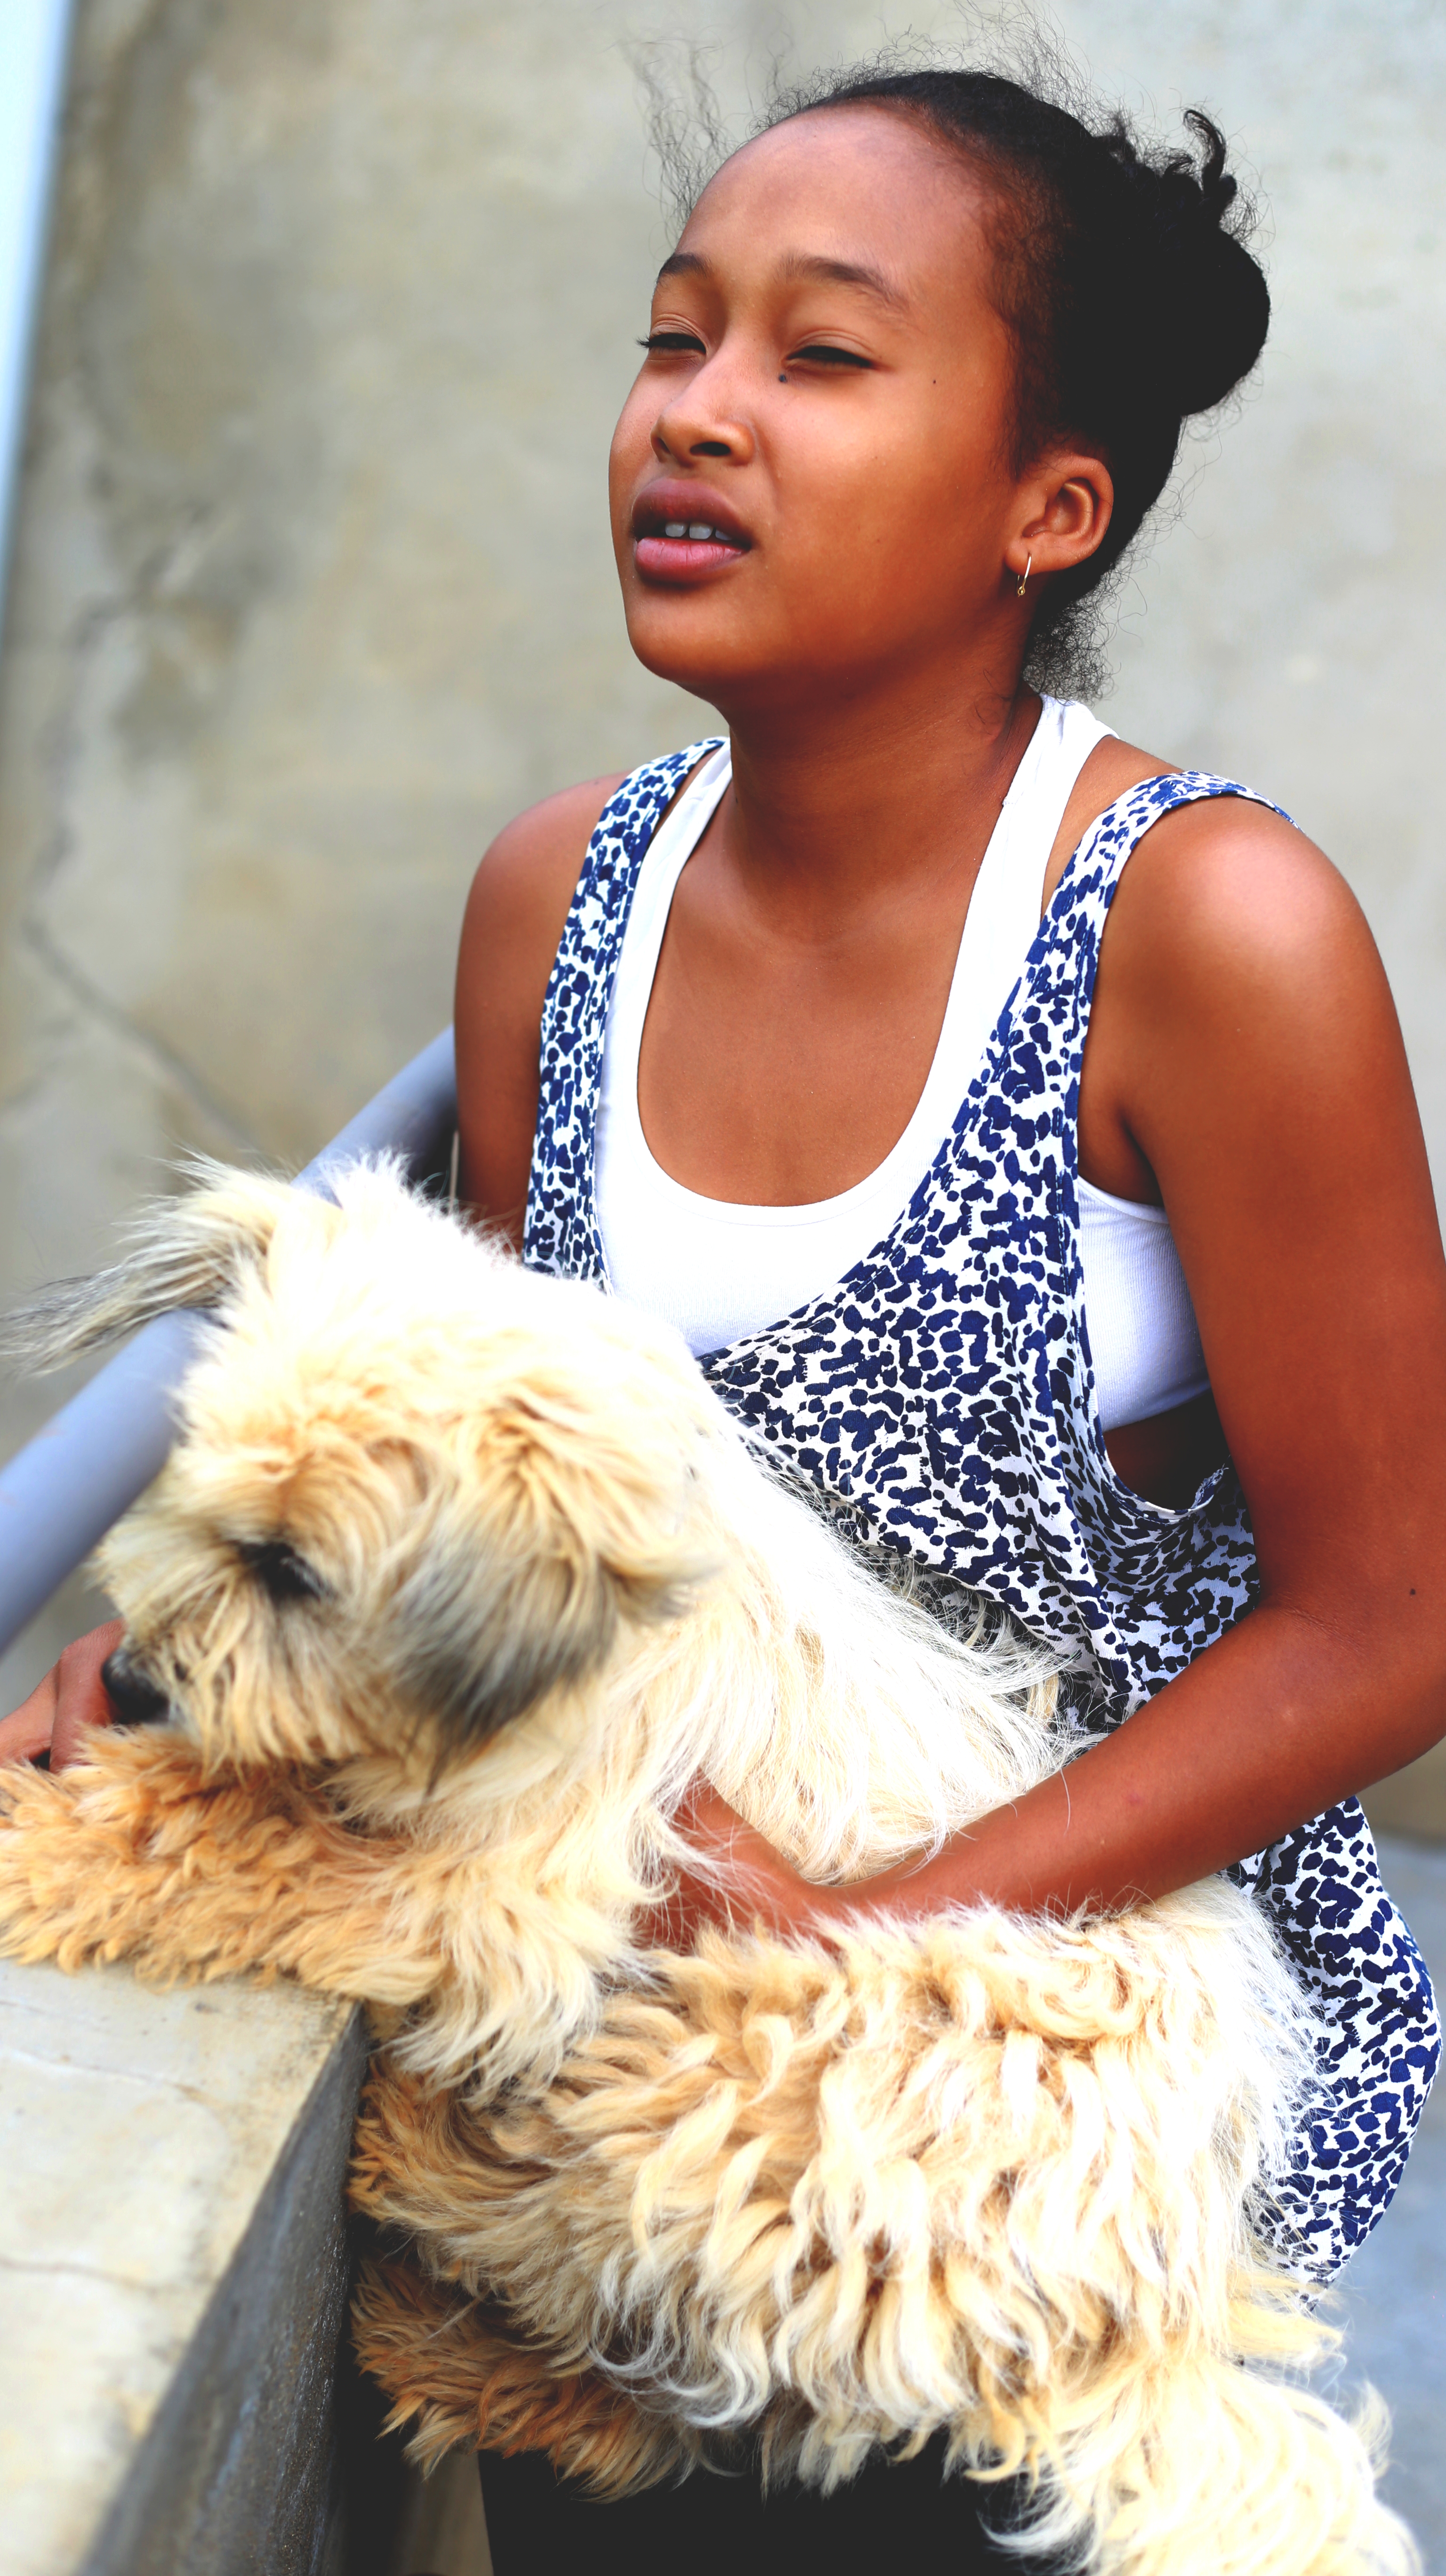
girl, dog, skin, dog like mammal, smile, fun, carnivoran